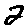
Label: 2